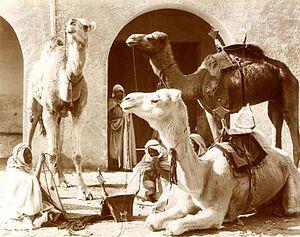
Marius Maure, né le 1ᵉʳ mai 1871 à Biskra en Algérie, et mort en 1941 à Rouïba, est un photographe français installé à Biskra de 1895 à 1933.